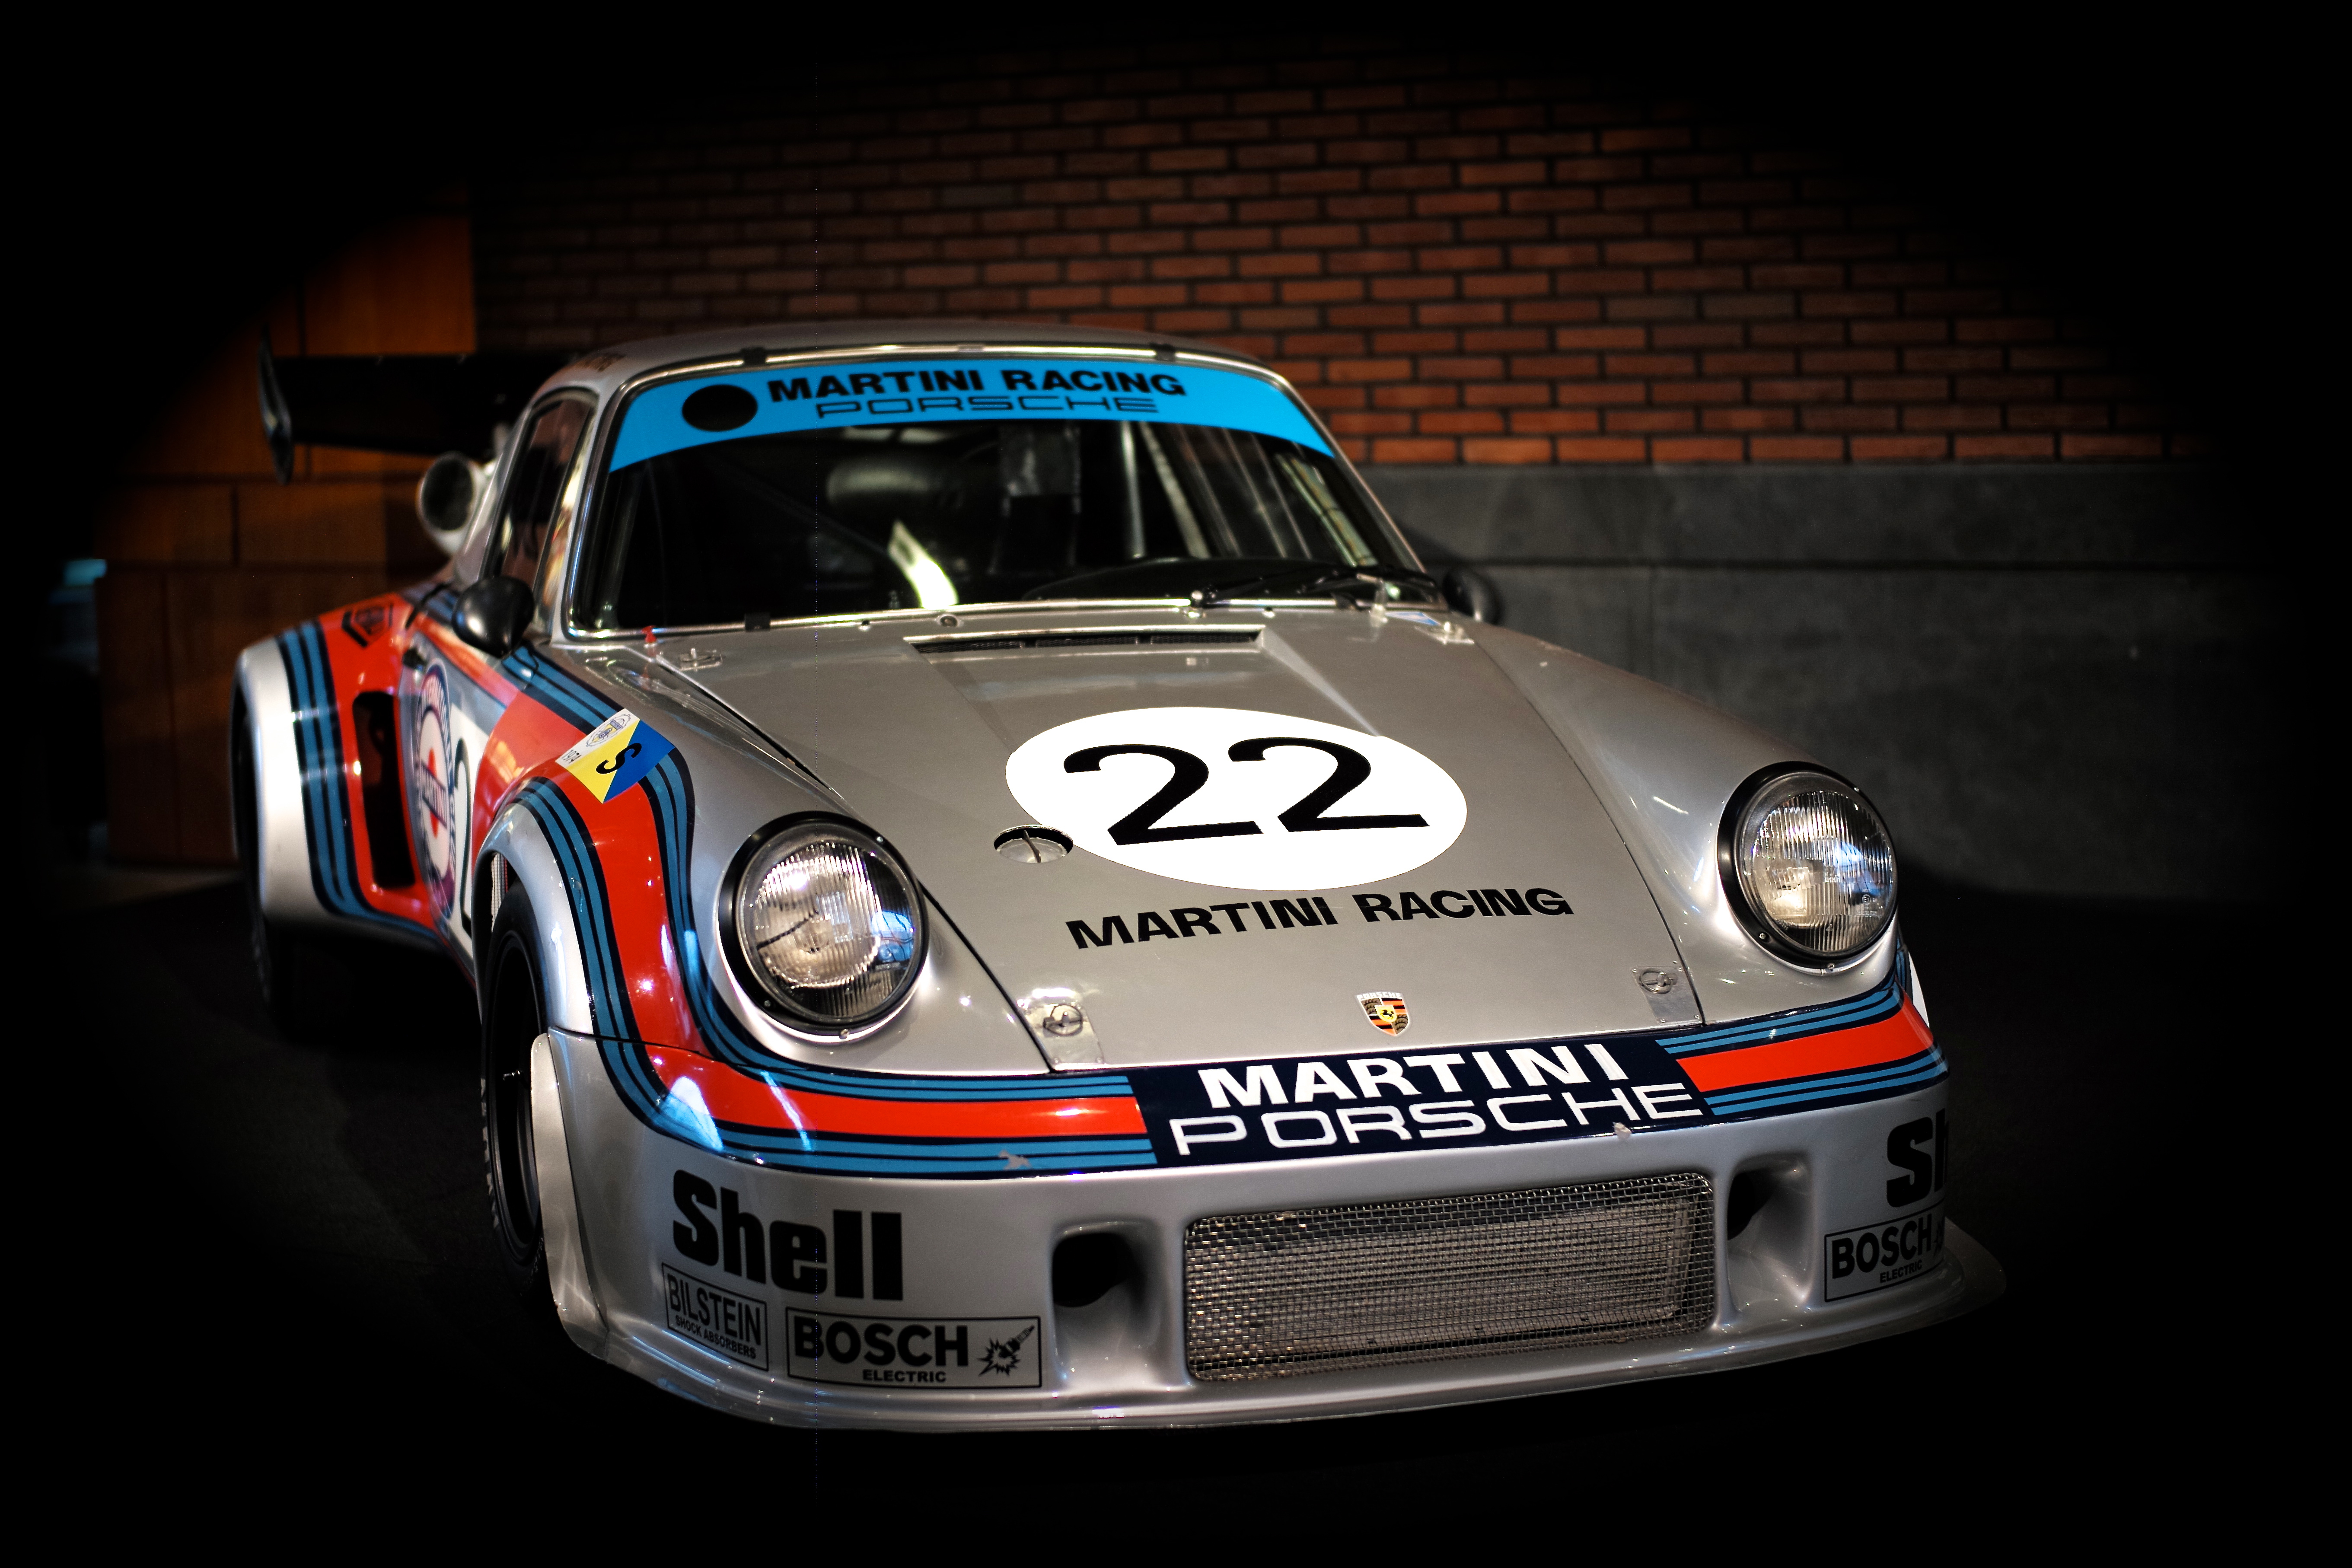
car, wheel, vehicle, museum, martini, sports car, supercar, holland, netherlands, racing, convertible, porsche, louwman, leicam, summilux50f14, typ240, 1974, turbo, lemans, rsr, gijsvanlennep, herbertmueller, land vehicle, porsche 911, automobile make, automotive exterior, automotive design, performance car, porsche 911 classic, porsche 959, ruf ctr, porsche 911 gt3, porsche 911 gt2